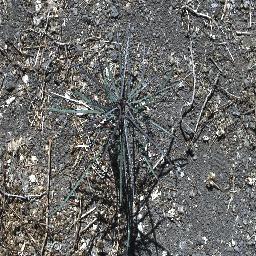
Label: parkinsonia